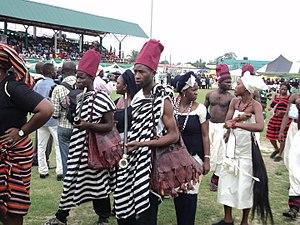
Benue est un État de l'est du Nigeria situé sur la rivière Bénoué dont il tire son nom.